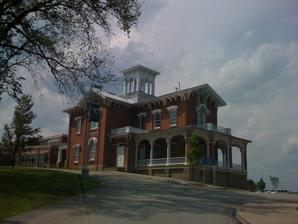
Building: Trinity High School (Washington, Pennsylvania)
Country: United States of America
Year built: 1857
Public school in Washington, Pennsylvania, United States Trinity High School Location 231 Park Avenue Washington, Pennsylvania 15301 United States Coordinates 40°09′53″N 80°14′58″W / 40.16472°N 80.24944°W / 40.16472; -80.24944 Information Type Public School district Trinity Area School District Principal Craig Uram Grades 9–12 Color(s) Blue&White Mascot Hiller Website www .trinitypride .k12 .pa .us /1 /home Trinity Hall U.S. National Register of Historic Places Washington County History & Landmarks Foundation Landmark Nearest city Washington, Pennsylvania Built 1857 Architect Copeland, T.V.; McKim, Mead, and White Architectural style Italianate NRHP reference No. 76001681 Added to NRHP September 27, 1976 Trinity High School is a public high school on a hilltop overlooking Washington, Pennsylvania , United States. Its bell tower has been a landmark in Washington County for over a century. It is designated as a historic public landmark by the Washington County History & Landmarks Foundation . History Spring Hill The historic section of the school was once Trinity Hall School for Boys that operated from 1879 to 1906. The historic school grounds in North Franklin Township date back to the 1850s when Joseph McKnight built a home on top of a hill overlooking the then-borough of Washington, Pennsylvania .  This twenty-five room Italianate mansion called Spring Hill now functions as the district's administrative offices connected to Trinity High School. Spring Hill was purchased by William Smith, a prominent Washington dry goods merchant, as the new home for his son. The Smith family hired Boston-based landscape artist Robert Morris Copeland to prepare the grounds along Catfish Creek before it was occupied by William Wrenshaw Smith and his wife Emma Willard McKennan Smith. Wrenshaw Smith was a cousin to Julia Dent , wife of President Ulysses S. Grant . Wrenshaw Smith also served as Grant's aide-de-camp during the Civil War and Grant visited the Spring Hill mansion on multiple occasions. Trinity Hall School for Boys William Wrenshaw Smith was a devout Episcopalian and longtime vestryman at Trinity Episcopal Church, then located on Beau Street near Washington and Jefferson College. During the 1860s, Smith worked alongside John Barrett Kerfoot , newly elected Bishop of Pittsburgh , to create a boys’ school following the curricular model of famed priest-educator William Augustus Muhlenberg . In this model, “the school was to be like a large family with a priest as rector serving as father-figure in loco parentis .” Trinity Hall operated from 1870 to 1906 attracting members of prominent regional families including Heinz, Carnegie, Kammerer, and LeMoyne along with a grandson of President Grant. In 1883, Trinity School for Boys began adopting elements of Muscular Christianity . This included a “military department” for purposes of exercise and a more generic Protestant Christianity in place of Muhlenberg's strictly Episcopalian church school model. Sometimes this leads to overemphasis on the military nature of the school and mistaken conclusions that Trinity Hall was a strict military academy. Various Episcopal priests served as school rector until the 1890s when patron William Wrenshaw Smith became lay rector, a change possibly due to declining enrollment and revenue. Trinity Hall closed in 1906, two years after Smith's death. Trinity Hall becomes Trinity High Trinity Hall, a Smith family property, stood vacant for nearly two decades. In 1922, it was unsuccessfully considered as a site for relocating Presbyterian -affiliated Washington Female Seminary . Then in 1925 the townships of Amwell , Canton , North Franklin , and South Strabane purchased the Trinity Hall property to repurpose as a joint public high school. The sale nearly fell through. Amwell Township's secretary refused to sign documents until forced to do so by the Pennsylvania Supreme Court . The classroom block of Trinity Hall was used from 1883 until 2004. It was demolished in 2006. The Spring Hill section of Trinity Hall continues to serve as offices for Trinity Area School District. Today, Trinity is a modern public school housing approximately 1,279 students in grades 9–12 on a campus-style setting. Trinity Area School District maintains a small Trinity Hall Museum open by appointment only. Activities and athletics Trinity High School offers a wide variety of extracurricular activities and sports.  Football, baseball, basketball, soccer, cross-country, track, wrestling, volleyball, golf, rifle, lacrosse, ice hockey, swimming, softball, tennis, and cheerleading are available at Trinity.  They are in the WPIAL AAA and AAAA divisions for their sports.  The ice hockey teams compete in the PIHL Open Division. Notable alumni Abraham Higginbotham , actor, comedian, and TV producer Charles Hoyes , actor Jesse William Lazear , yellow fever researcher Joseph Albert Walker , American astronaut and test pilot John Kanzius , American inventor, radio and TV engineer References